Tell No One (novel)

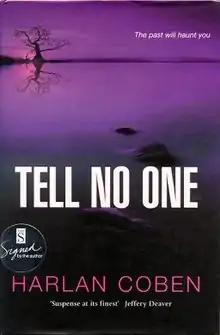
First edition (UK)

Tell No One is a 2001 thriller novel by American writer Harlan Coben. This was Coben's third stand-alone novel and first since 1991, his previous seven books having all been part of the Myron Bolitar series. Said Coben, "I came up with a great idea that simply would not work for Myron."